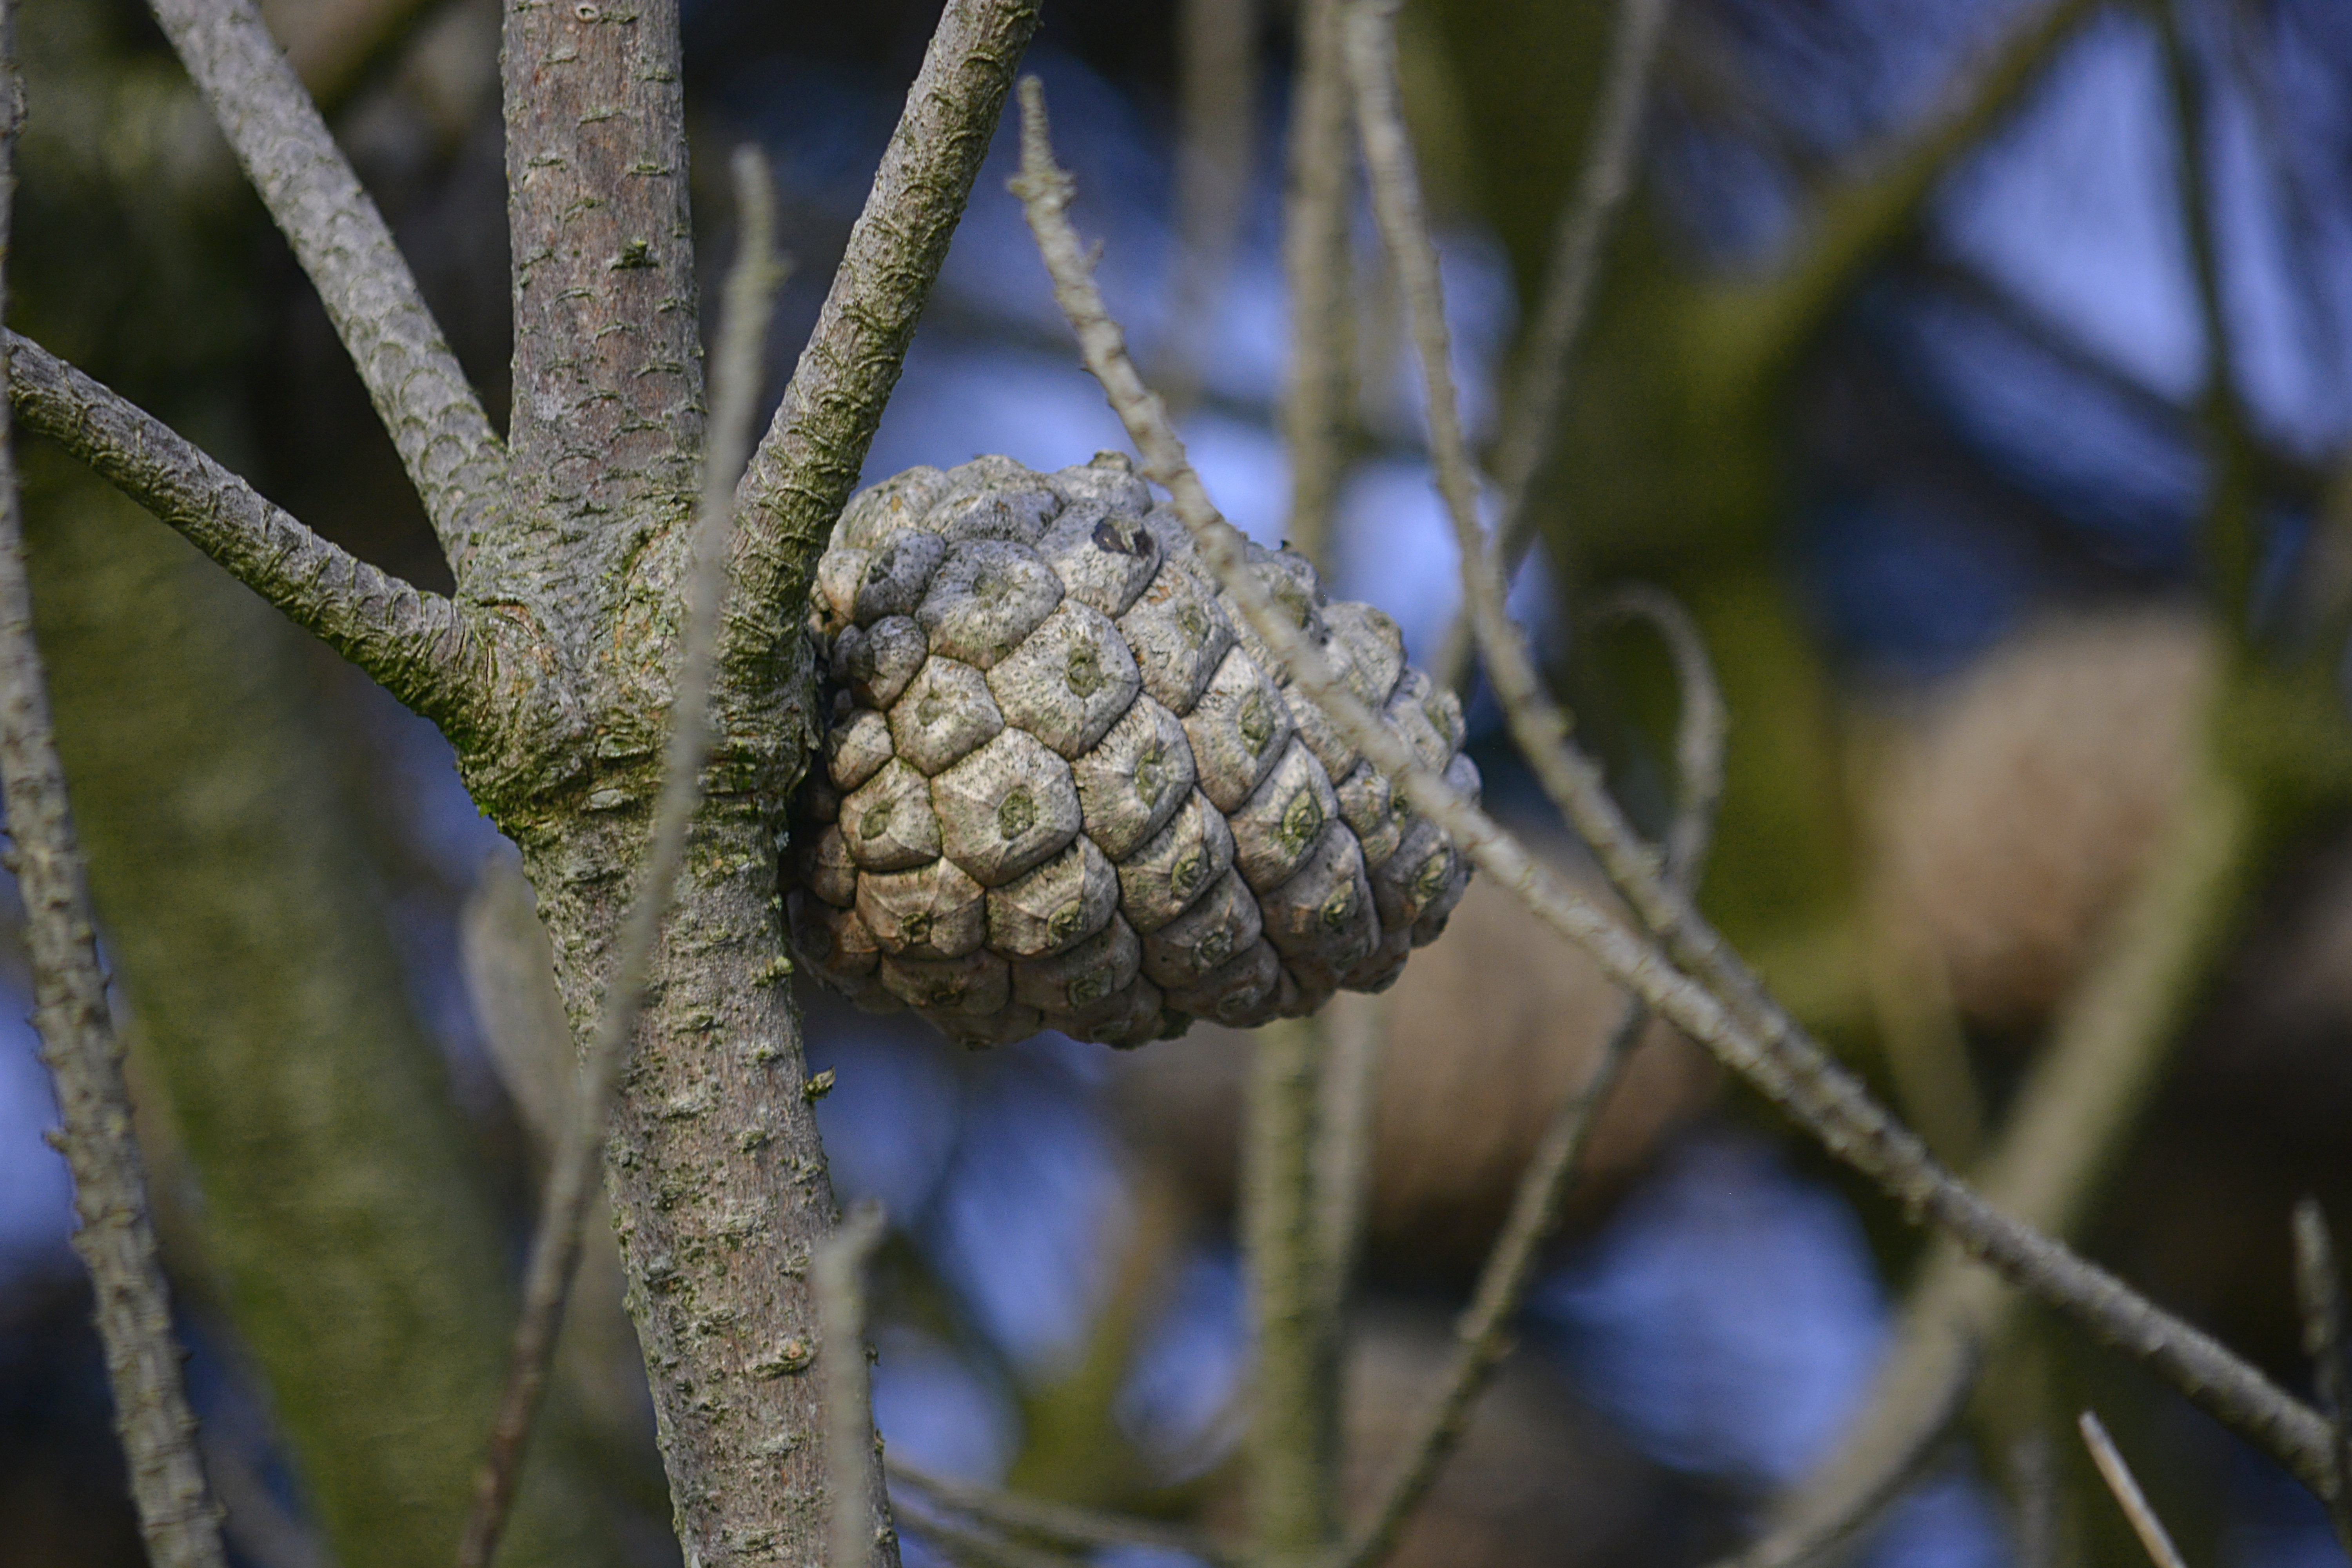
tree, nature, forest, branch, plant, leaf, flower, pine, food, produce, pinecone, botany, flora, fauna, conifer, close up, trees, points, macro photography, flowering plant, plant stem, woody plant, land plant, thorns spines and prickles, hemang patel